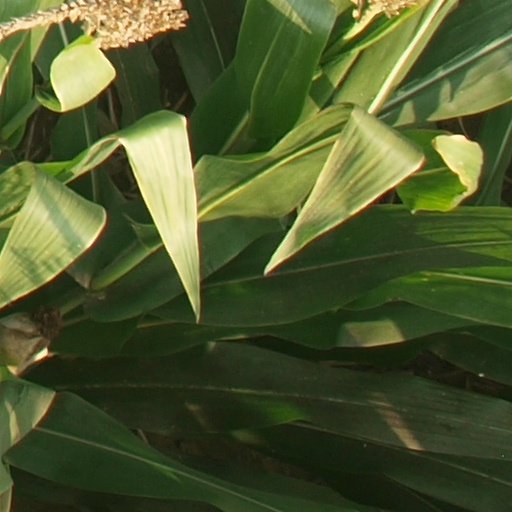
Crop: maize; corn